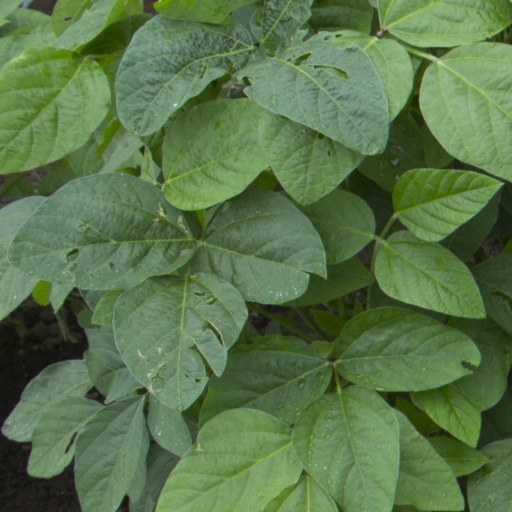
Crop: soybean